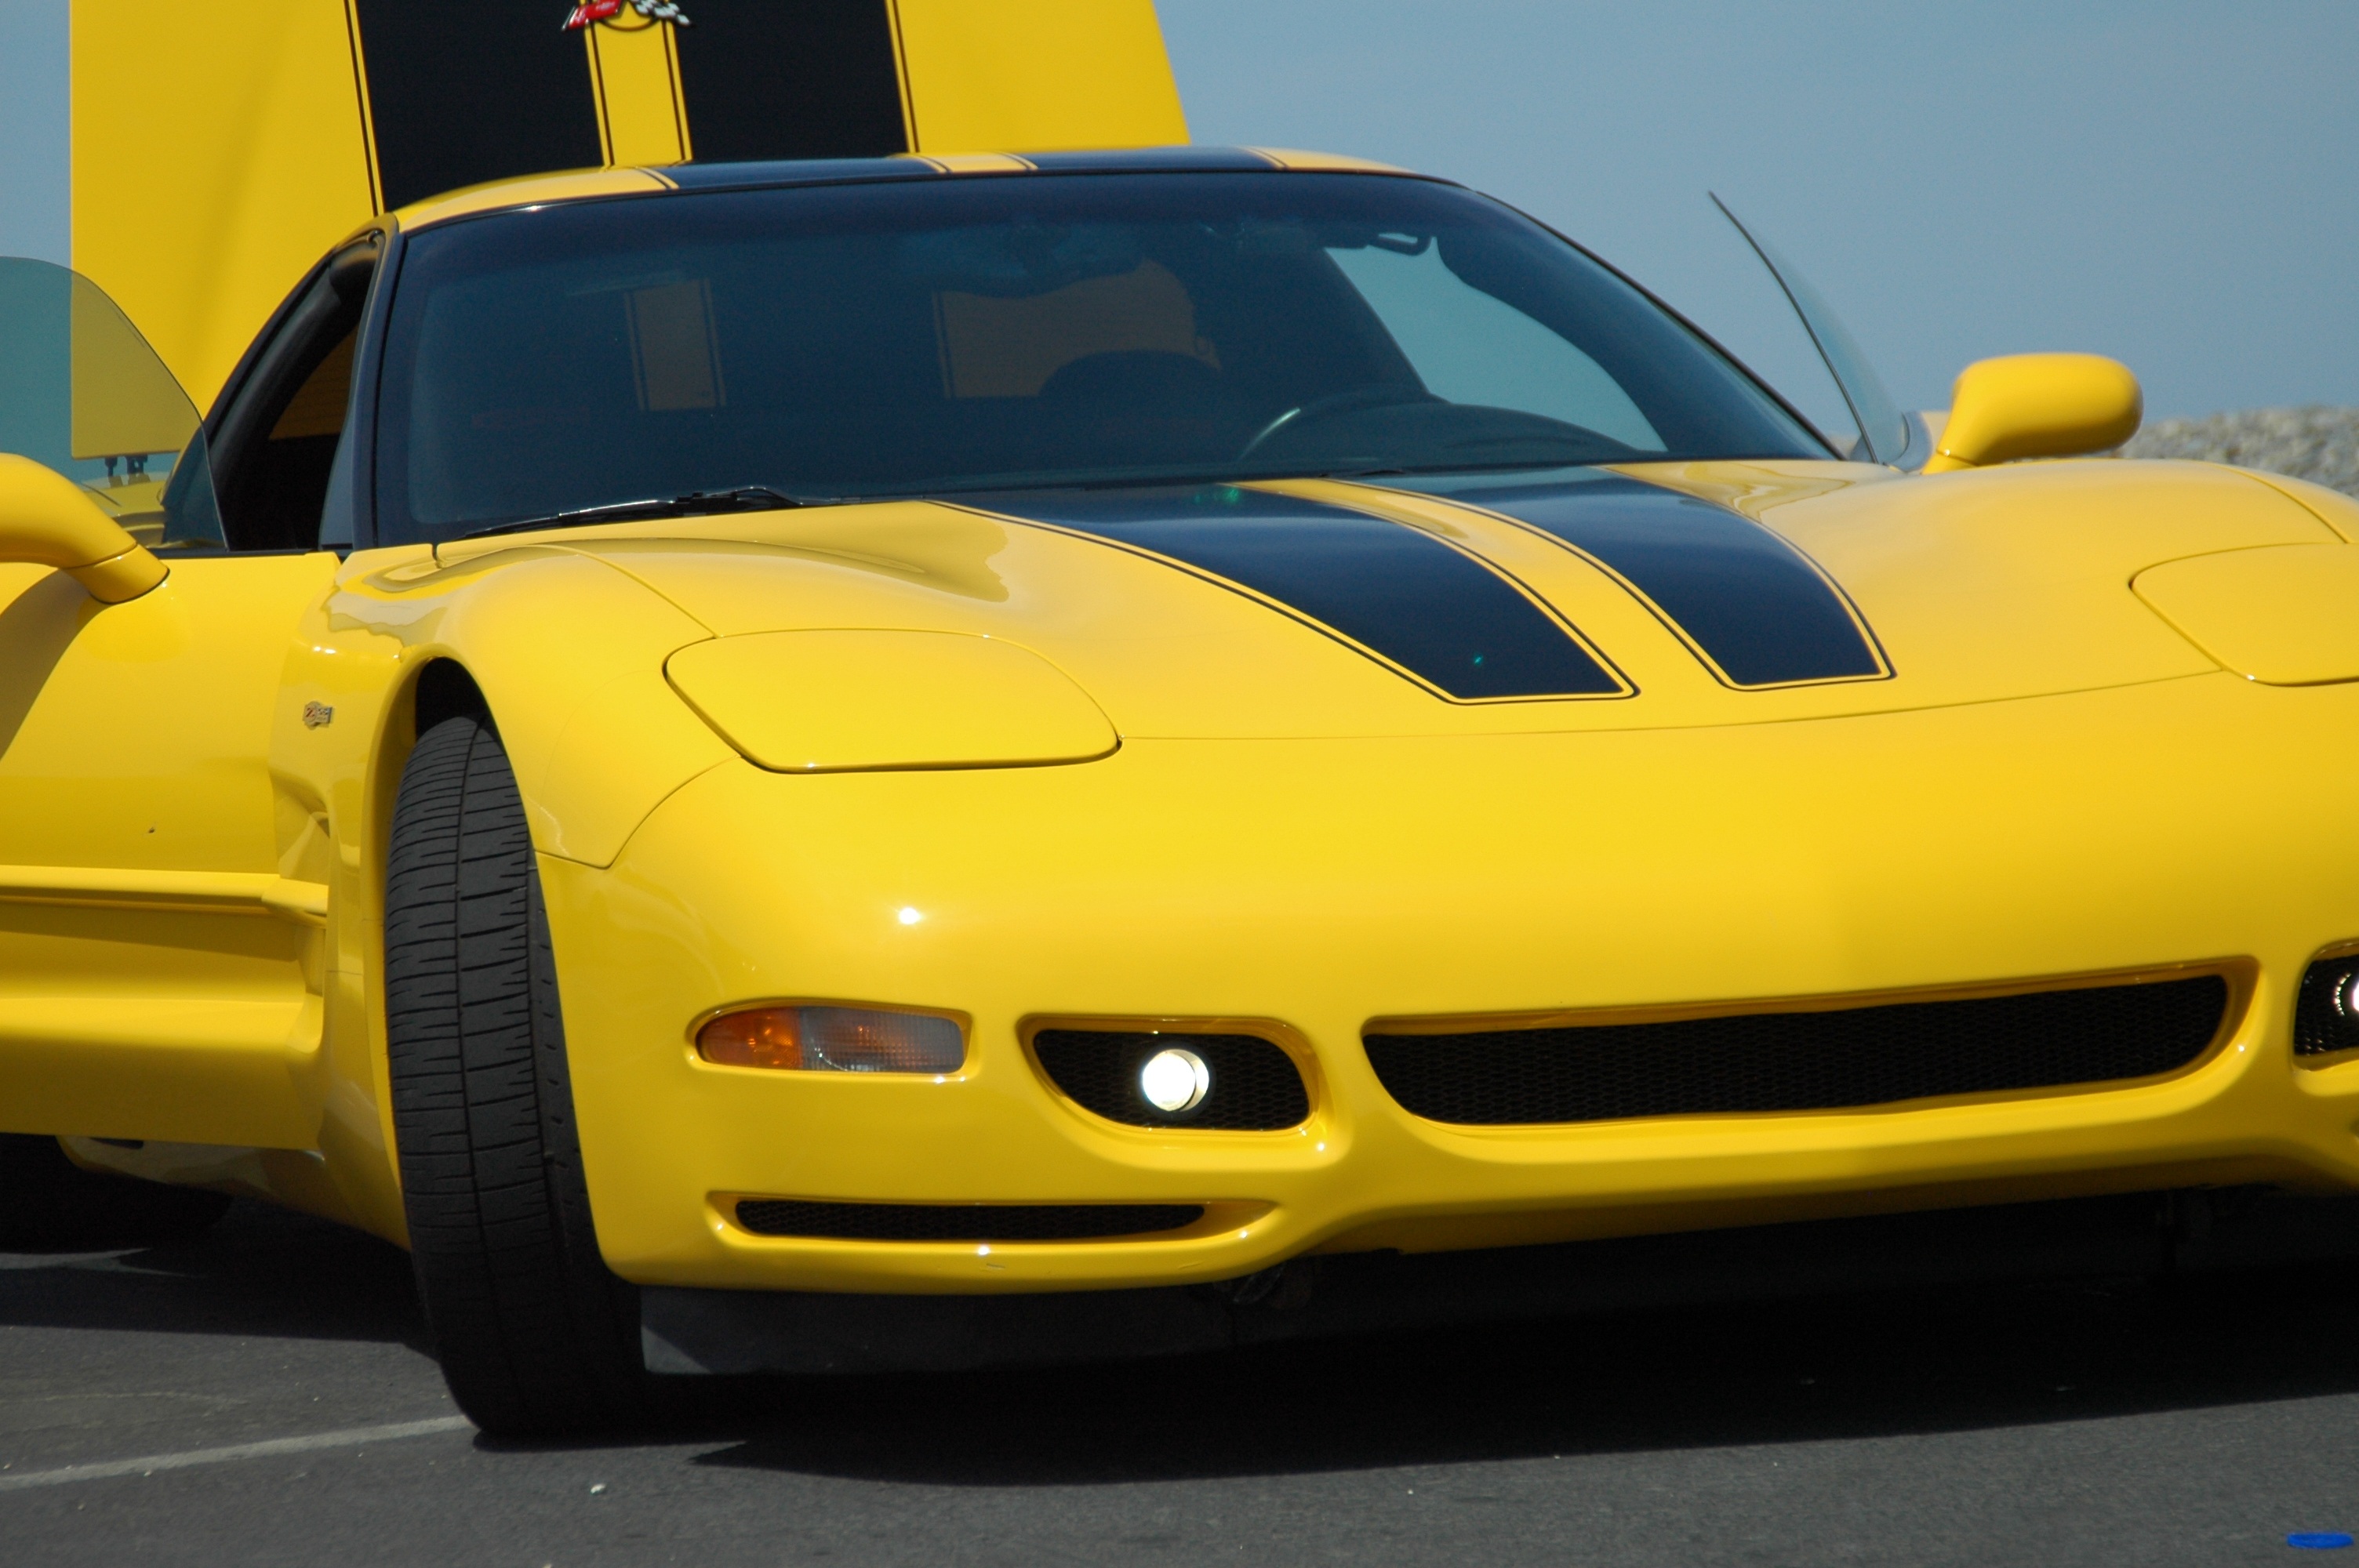
beach, water, nature, ocean, sky, car, summer, vehicle, paradise, scenic, sports car, bumper, muscle car, race car, supercar, sunny, resort, corvette, vette, land vehicle, fog lights, automobile make, automotive exterior, automotive design, chevrolet corvette c6 zr1, z06, polished wheels, yellow corvette, frc, fixed roof coupe, open trunk, racing stripes